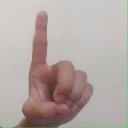
अक्षर: ड